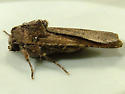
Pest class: cutworms